Revolutionary Insurgent Army of Ukraine

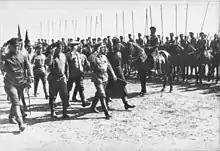
Leon Trotsky inspecting troops of the Ukrainian Front in Kharkiv.

The following day, Antonov-Ovseenko sent a message to Christian Rakovsky, in which the commander-in-chief praised the insurgents and categorically refuted the allegations of an anti-Soviet conspiracy, requesting the Ukrainian Soviet government to put an immediate end to the "senseless punitive measures" against the anarchists. He also openly criticised the "Izvestia" for publishing anti-anarchist attack pieces, declaring them to be deliberately provocative acts of misinformation and defending the Makhnovists as having demonstrated "extraordinary revolutionary valor". Finally, he ordered to provide the Makhnovists with the supplies they urgently needed, officially requesting they be sent artillery cannons, 4 million rubles, ammunition, medical supplies and personnel, and an armored train, among other miscellaneous pieces of equipment. Antonov-Ovseenko was thereafter criticized for his anarchist sympathies by Leon Trotsky, who urged him to focus their resources on the White offensive in Donbas, to which he responded by reiterating his defense of the Makhnovists and criticising the Red Army's high command in Moscow for their lack of understanding of the military situation in Ukraine. Despite his best efforts, Antonov-Ovseenko's request to better equip the Makhnovists was not met and anti-anarchist polemics continued in the Bolshevik press.